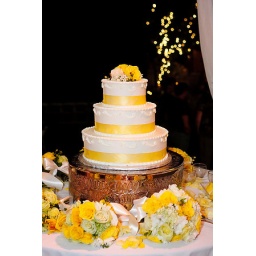
Three tier cake surrounded by flower accents.